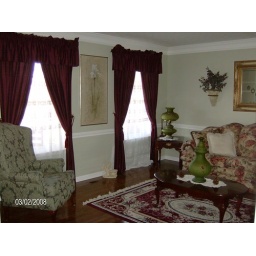
The Formal Living and Dining rooms face the front of the house separated by the marble floored foyer.